Reuben G. Soderstrom

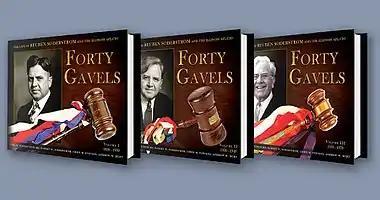
"Forty Gavels", the three-volume biography of Reuben Soderstrom

Soderstrom's authoritative, three-volume biography "Forty Gavels: The Life of Reuben Soderstrom and the Illinois AFL-CIO" was released on February 28, 2018. Named after the ceremonial gavels Soderstrom received at the annual state labor conventions, "Forty Gavels" spans a century of history and examines its subject in documented detail, year by year. The biography also features more than 2,250 photos and images from several historical archives. "Forty Gavels" was written by Carl W. Soderstrom, Robert W. Soderstrom, Chris M. Stevens, and Andrew W. Burt, with graphic design by Kevin Evans. To date, the biographical series has won several awards including the 2019 Next Generation Indie Book Awards for Biography and Overall Design, the 2018 American BookFest Best Book Awards for Biography and Interior Design, and the 2018 National Indie Indie Excellence Award for Biography. In 2019, the full text of the book was released online.